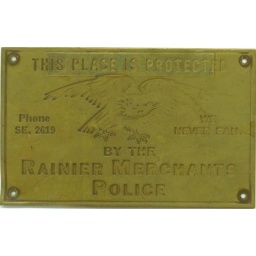
took this off a door to an abandoned meat market in chinatown, seattle